The Boudoir Diplomat

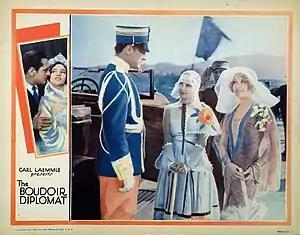
Lobby card

The Boudoir Diplomat is a 1930 American pre-Code romantic comedy film directed by Malcolm St. Clair, produced and distributed by Universal Pictures, from the play "The Command To Love" by Fritz Gottwald and Rudolph Lothar.